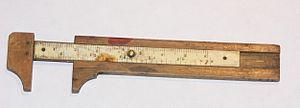
Pied à coulisse double graduation
La ligne est une unité de mesure de longueur conçue durant le Moyen Âge. Généralement, c’est le pouce divisé par douze.
Un pied à coulisse, ou calibre à coulisse, est un instrument de mesure de longueur composé essentiellement de deux parties coulissantes l'une par rapport à l'autre.